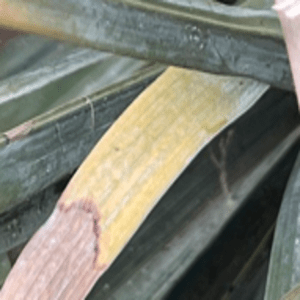
Label: Potassium Deficiency